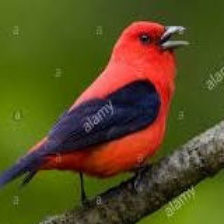
Species: SCARLET TANAGER
Scientific name: PIRANGA OLIVACEA